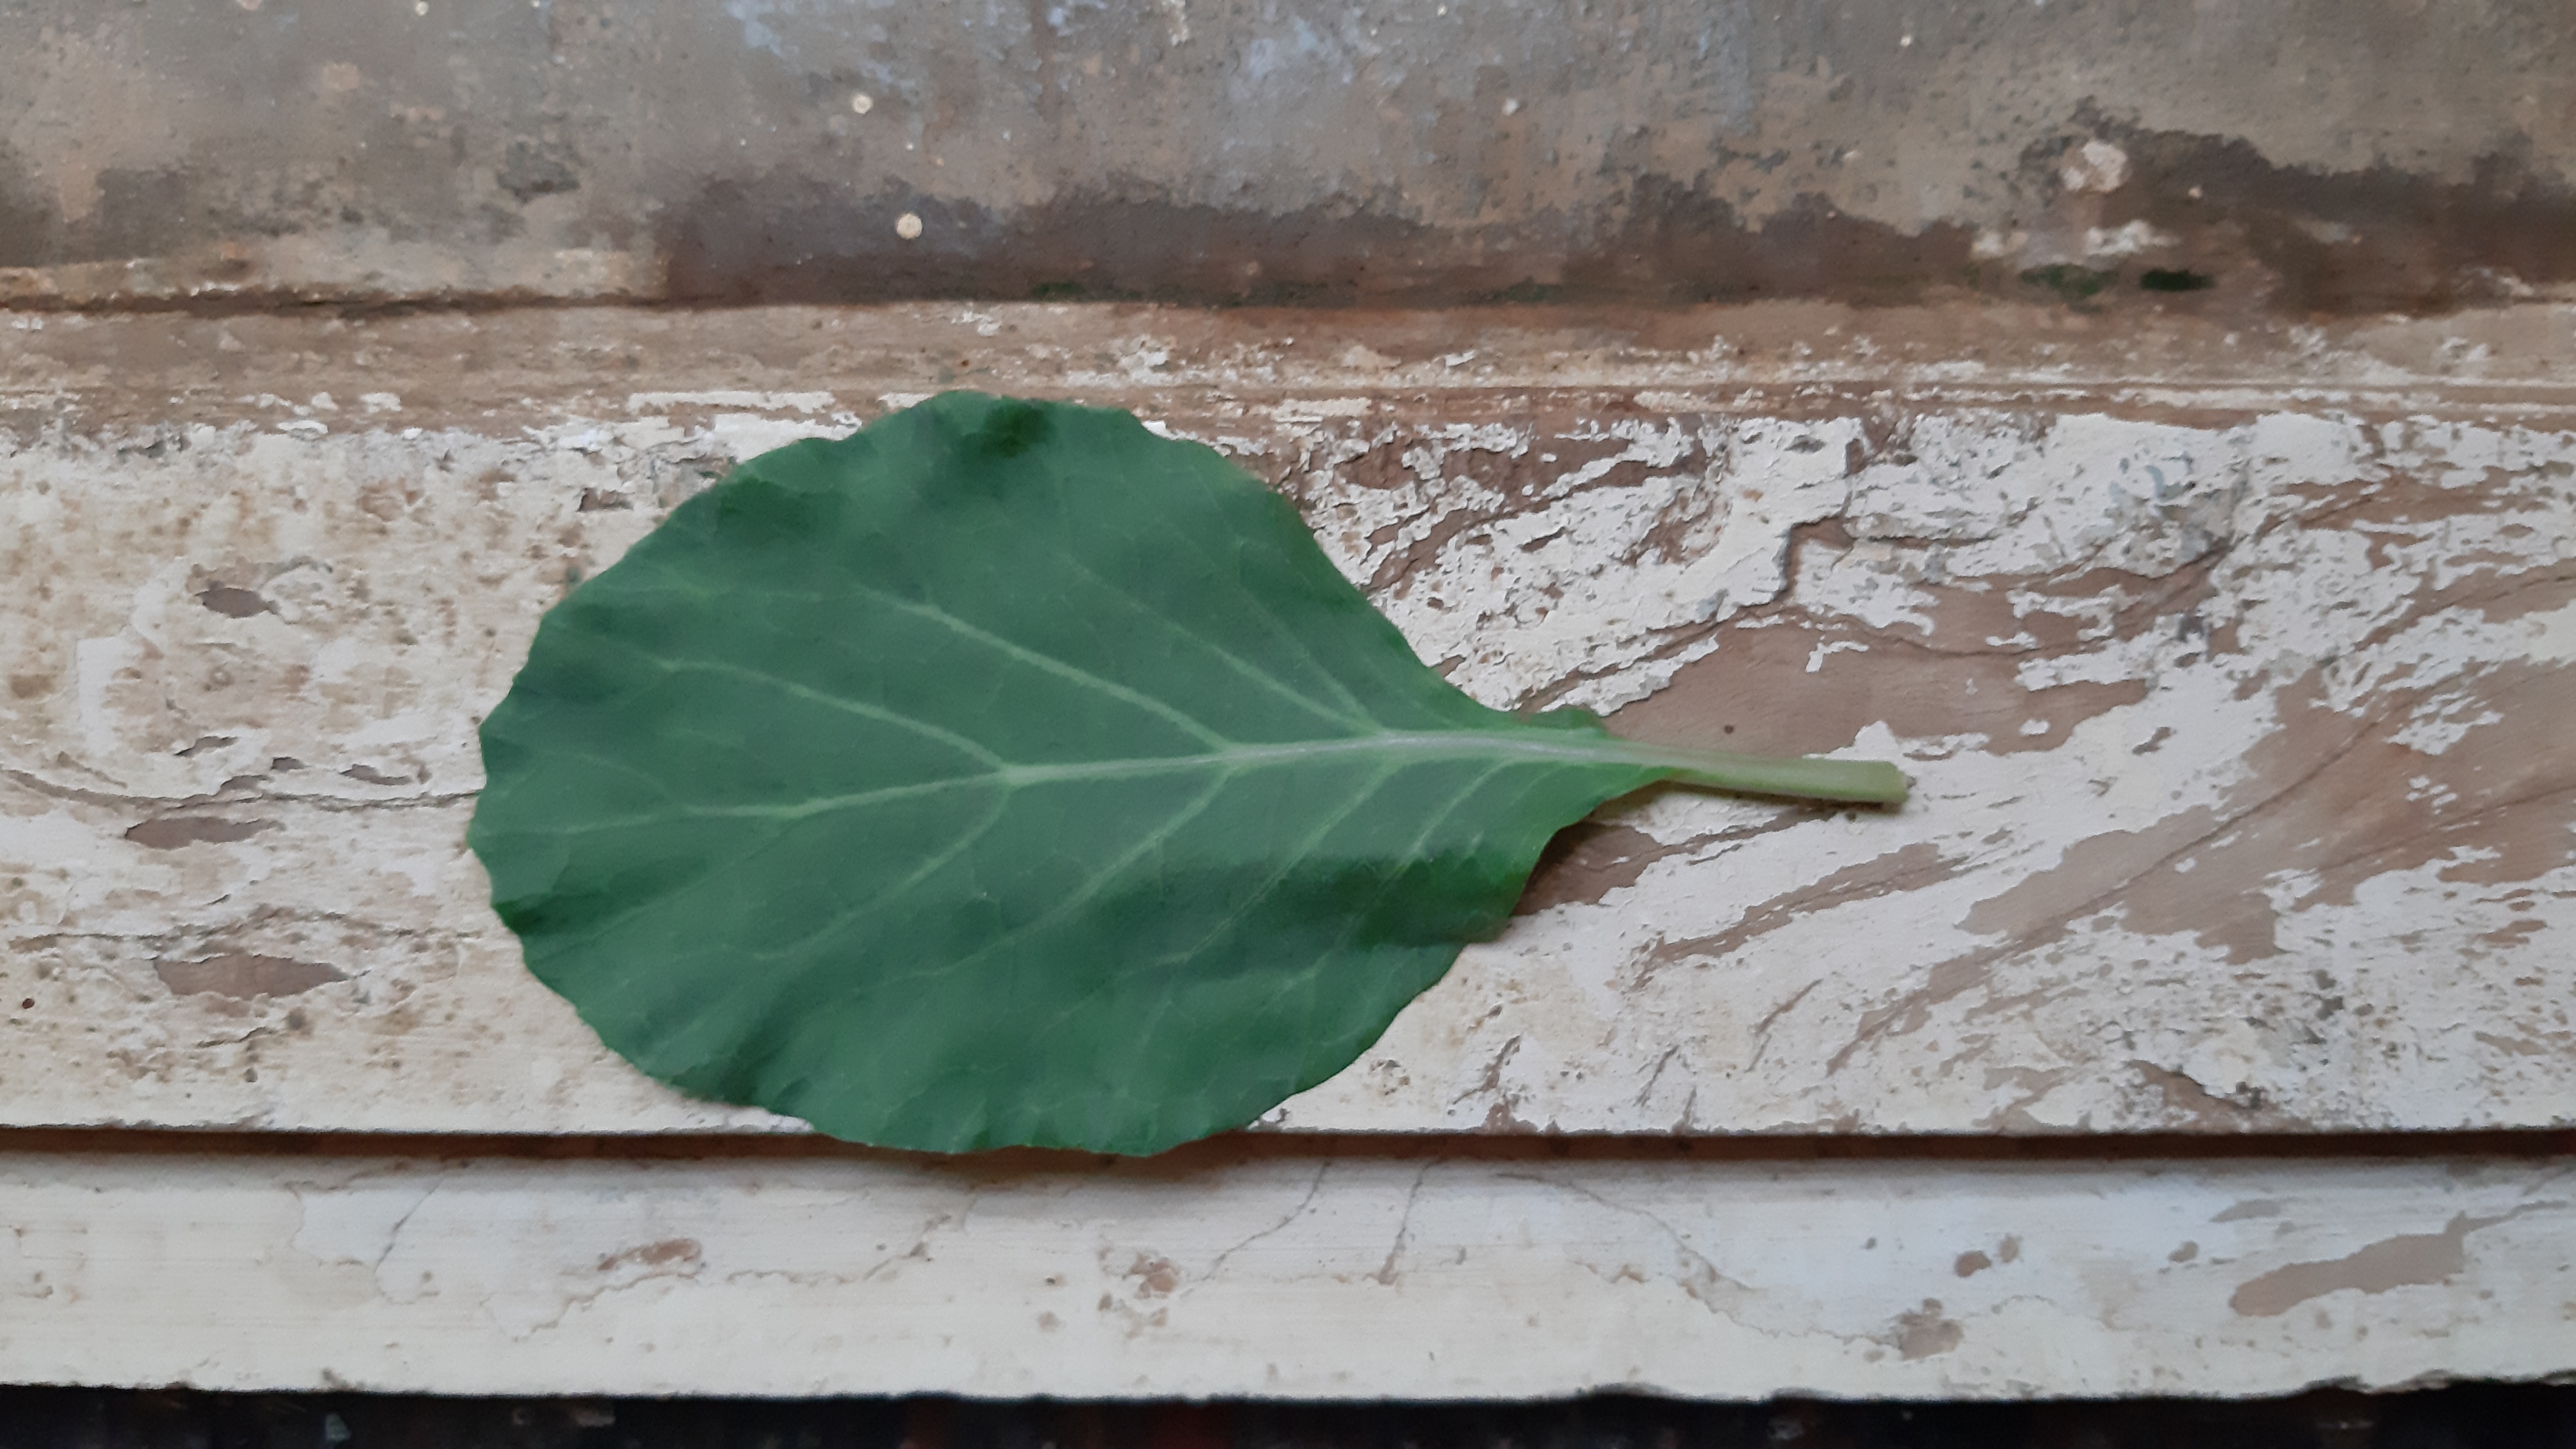
Plant: Kohlrabi